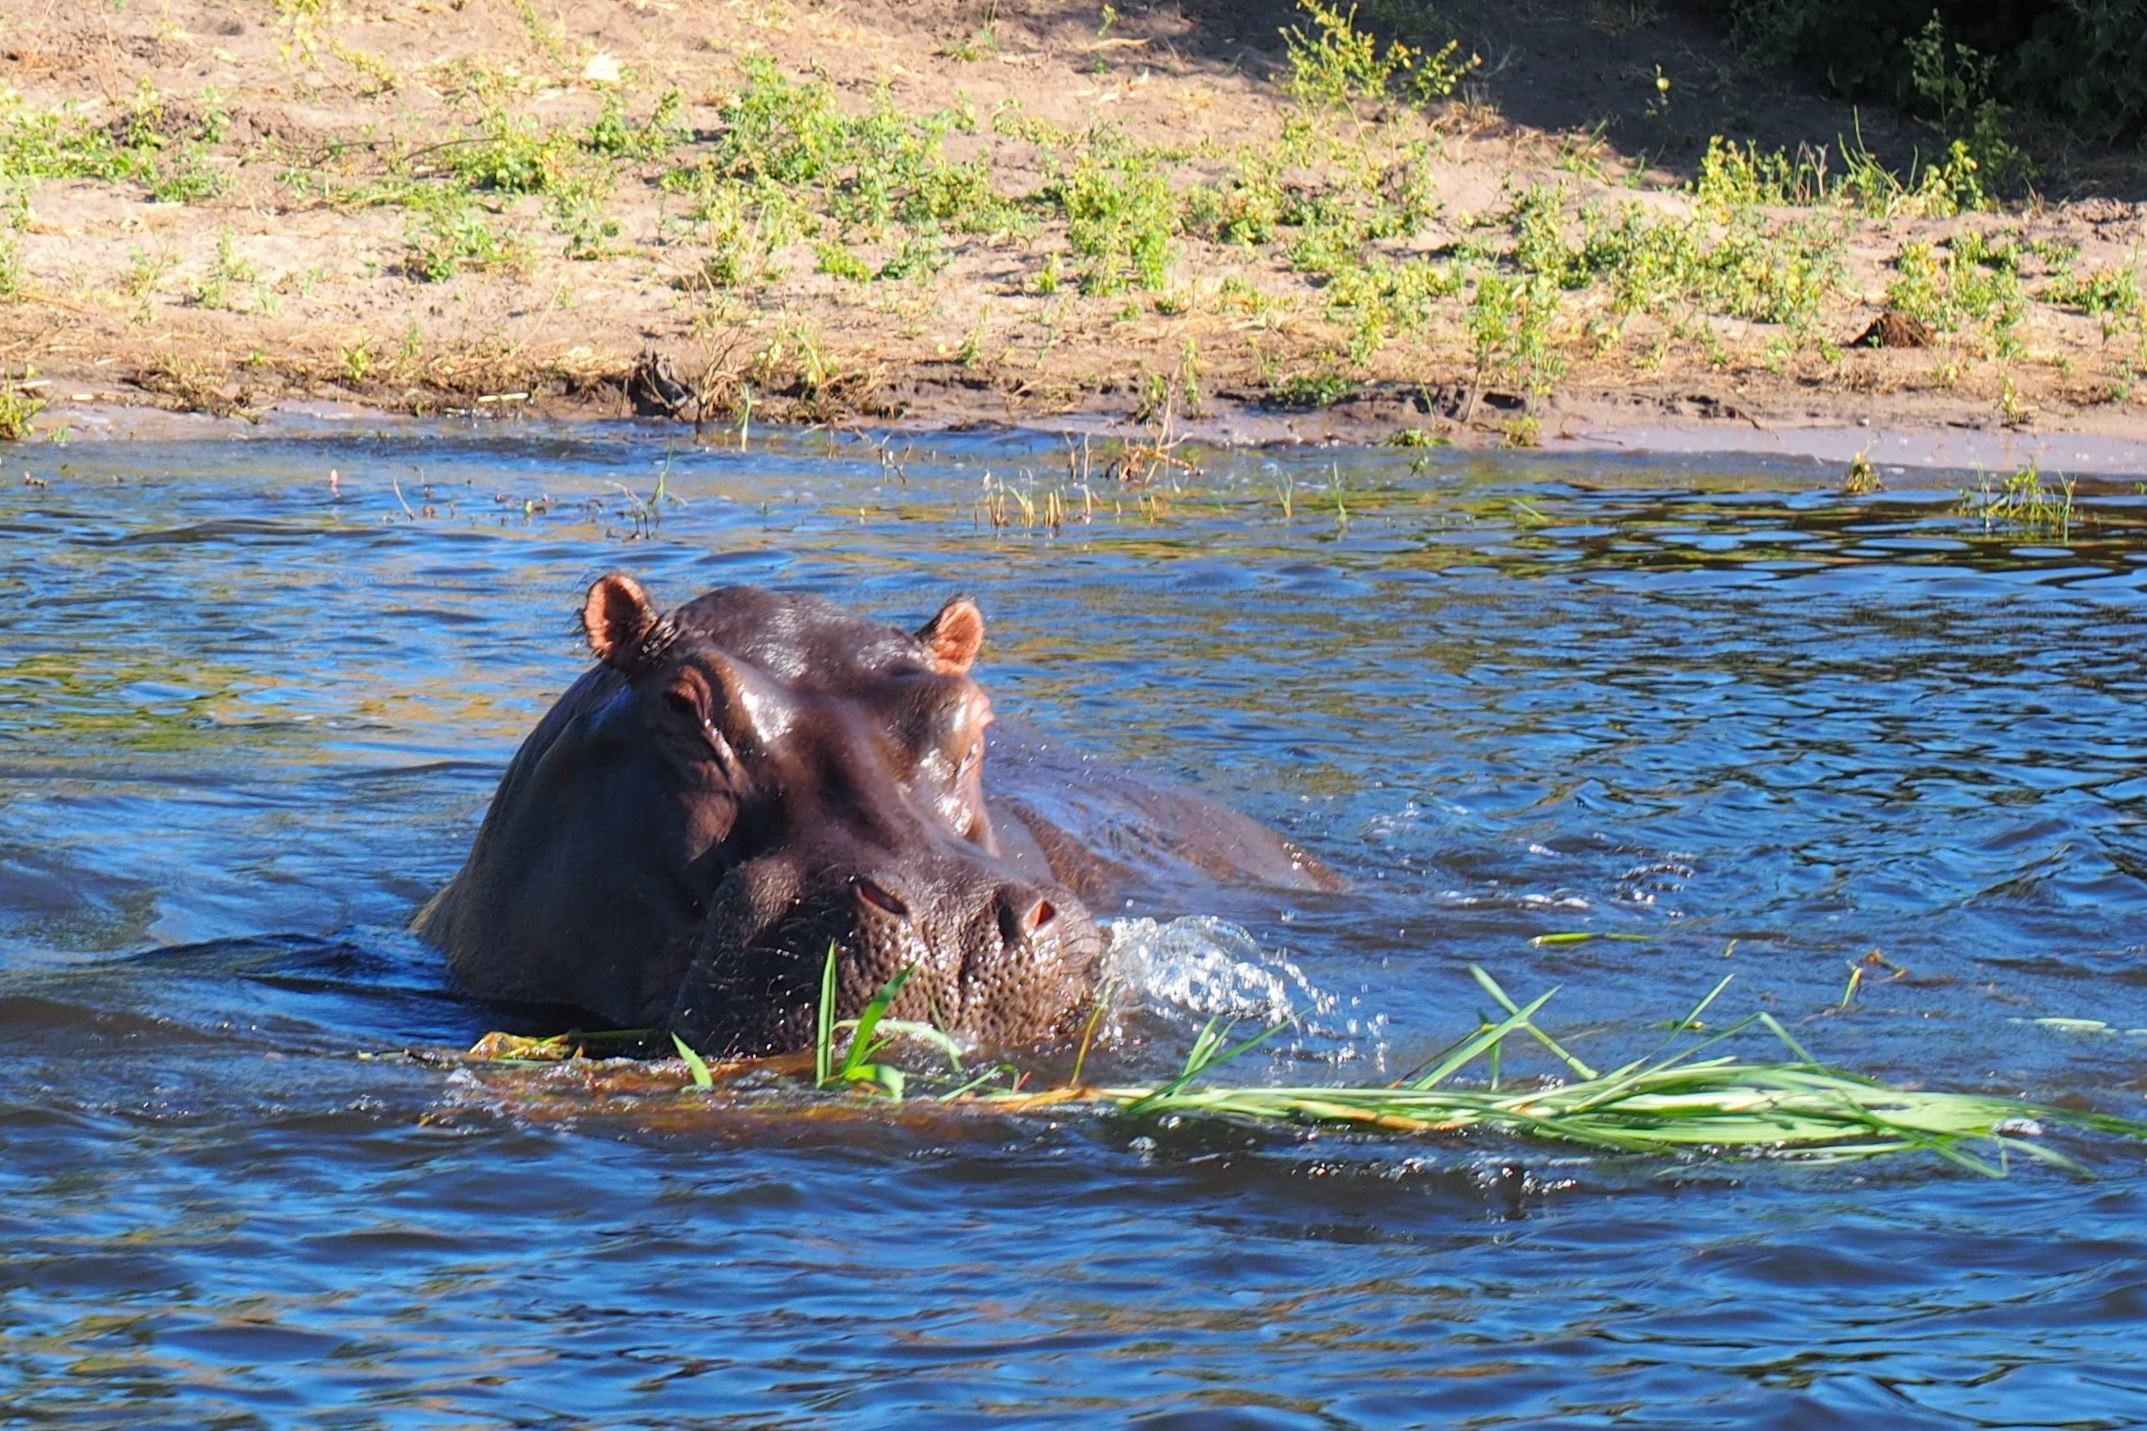
water, animal, wildlife, africa, fauna, animals, head, safari, hippopotamus, hippo, natural park